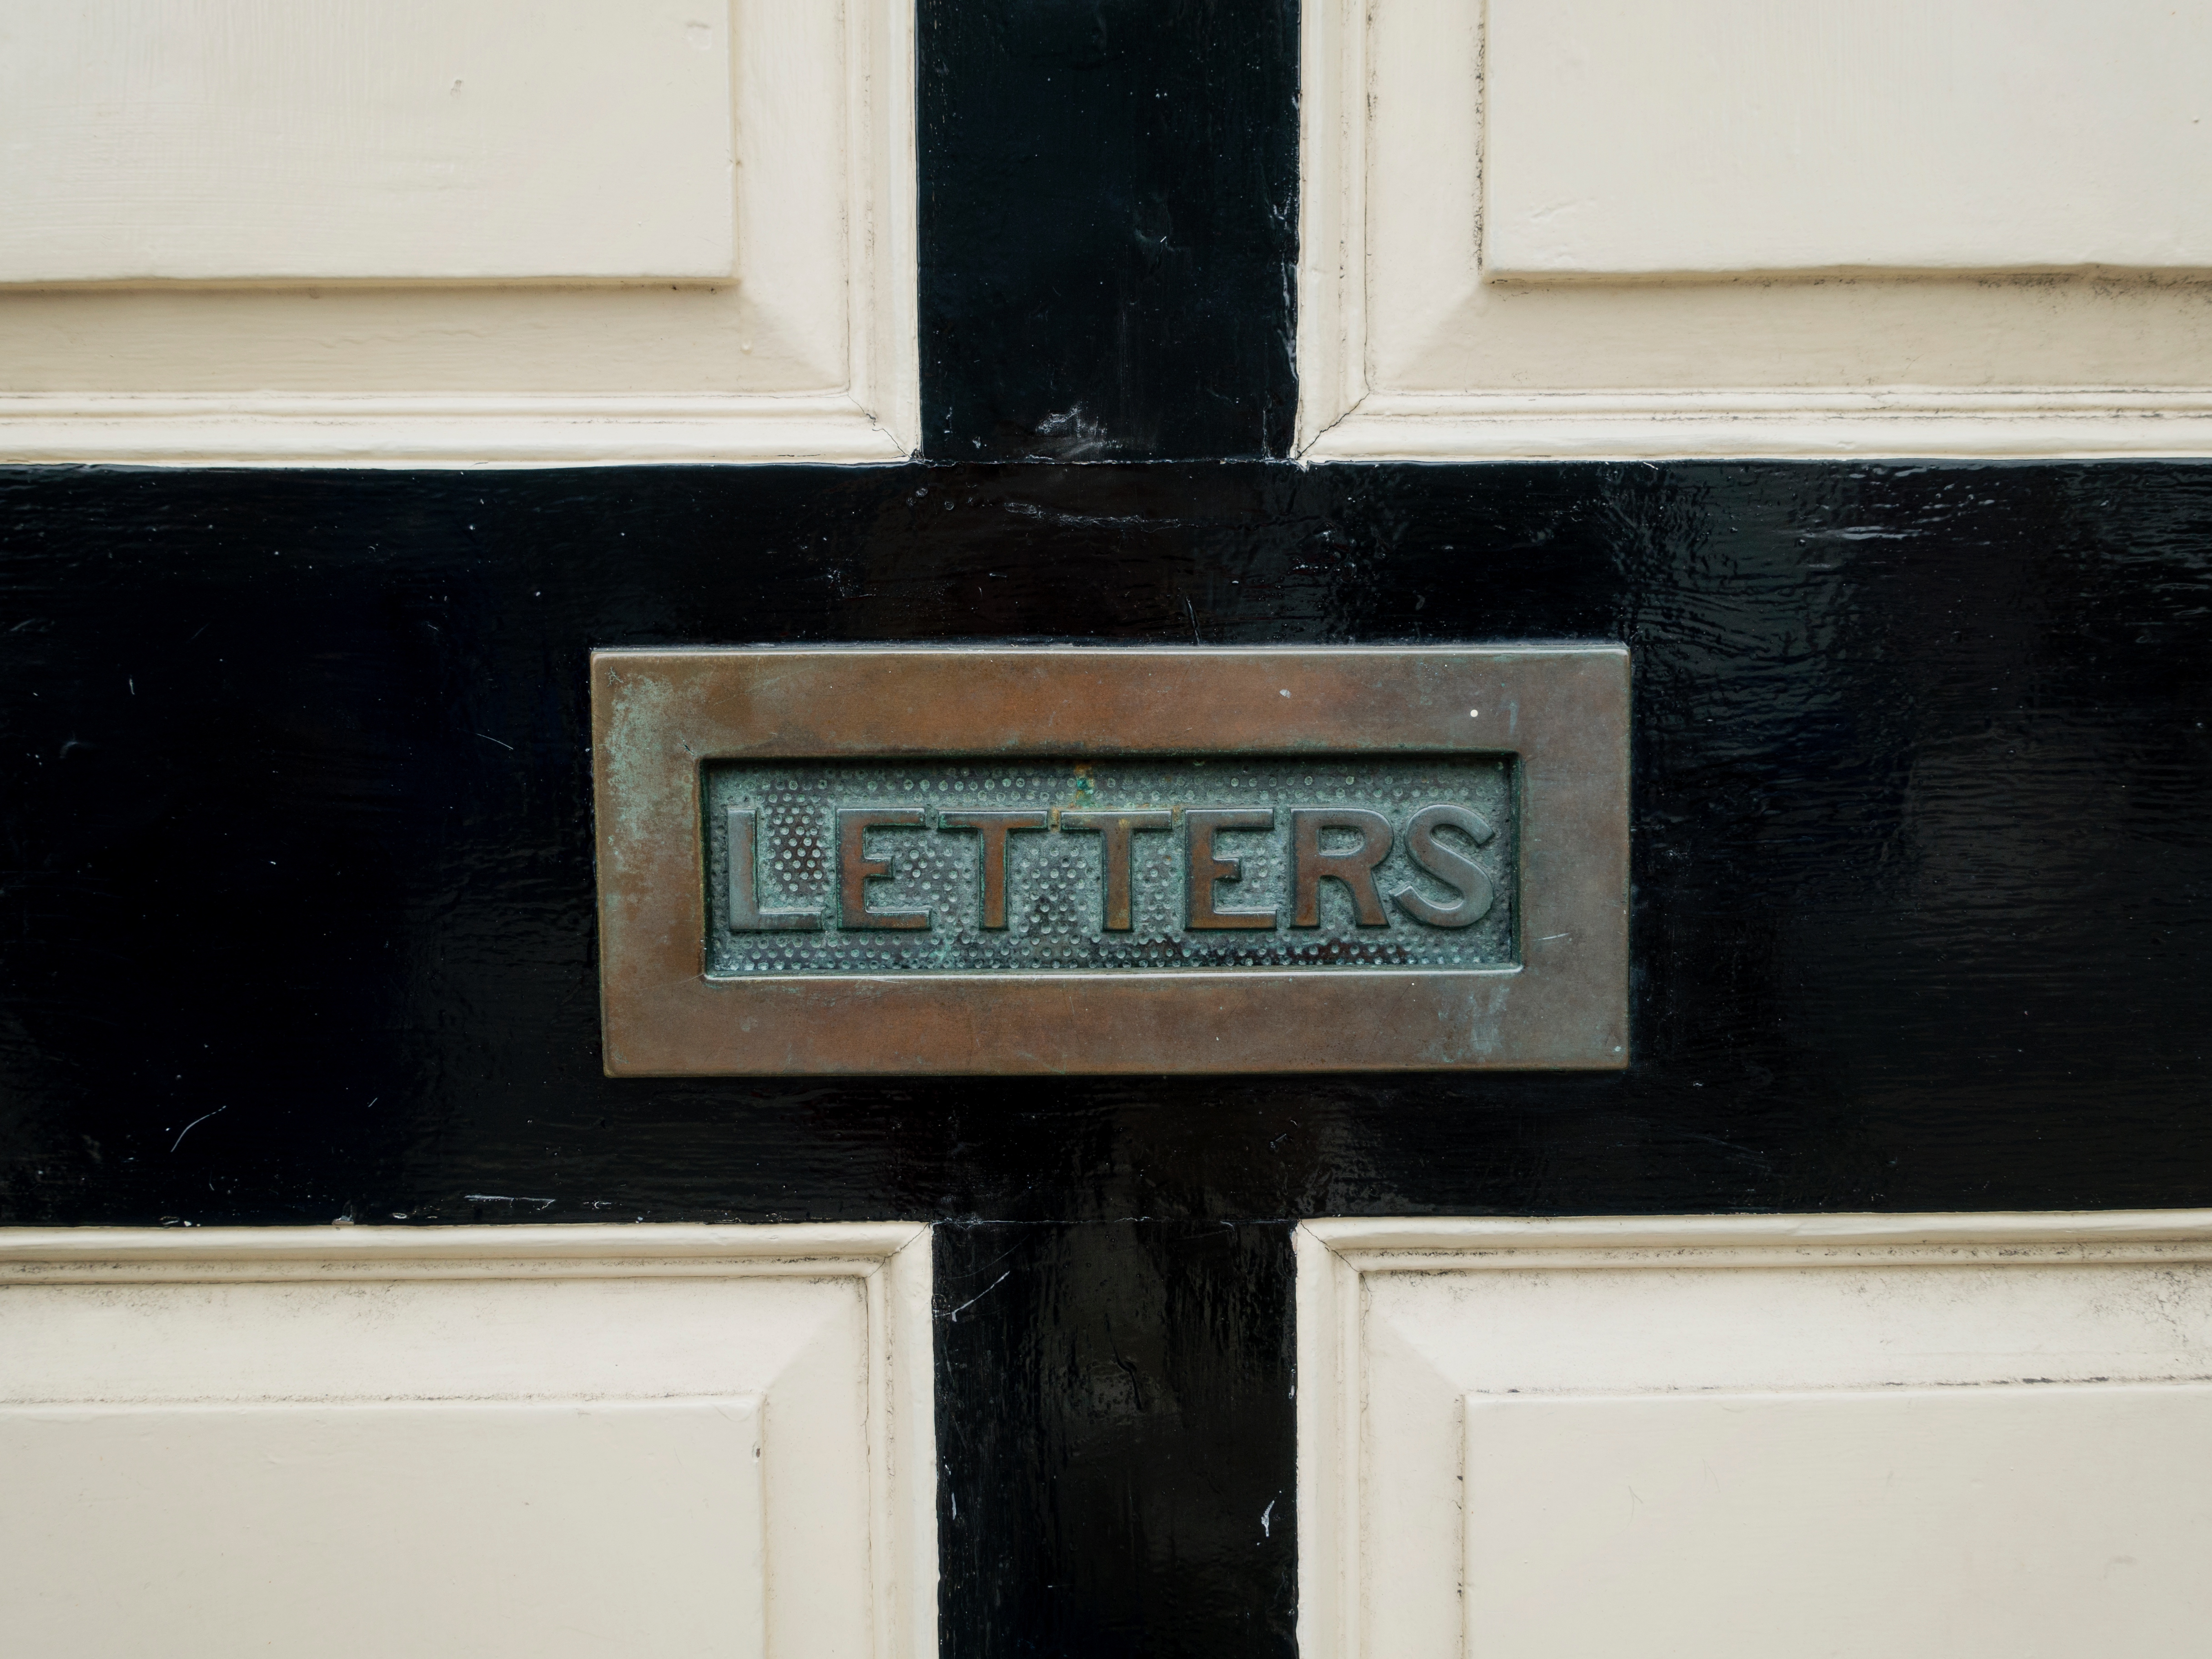
wall, number, font, rectangle